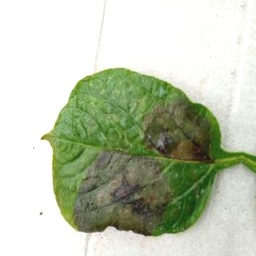
Etiqueta: Late Blight